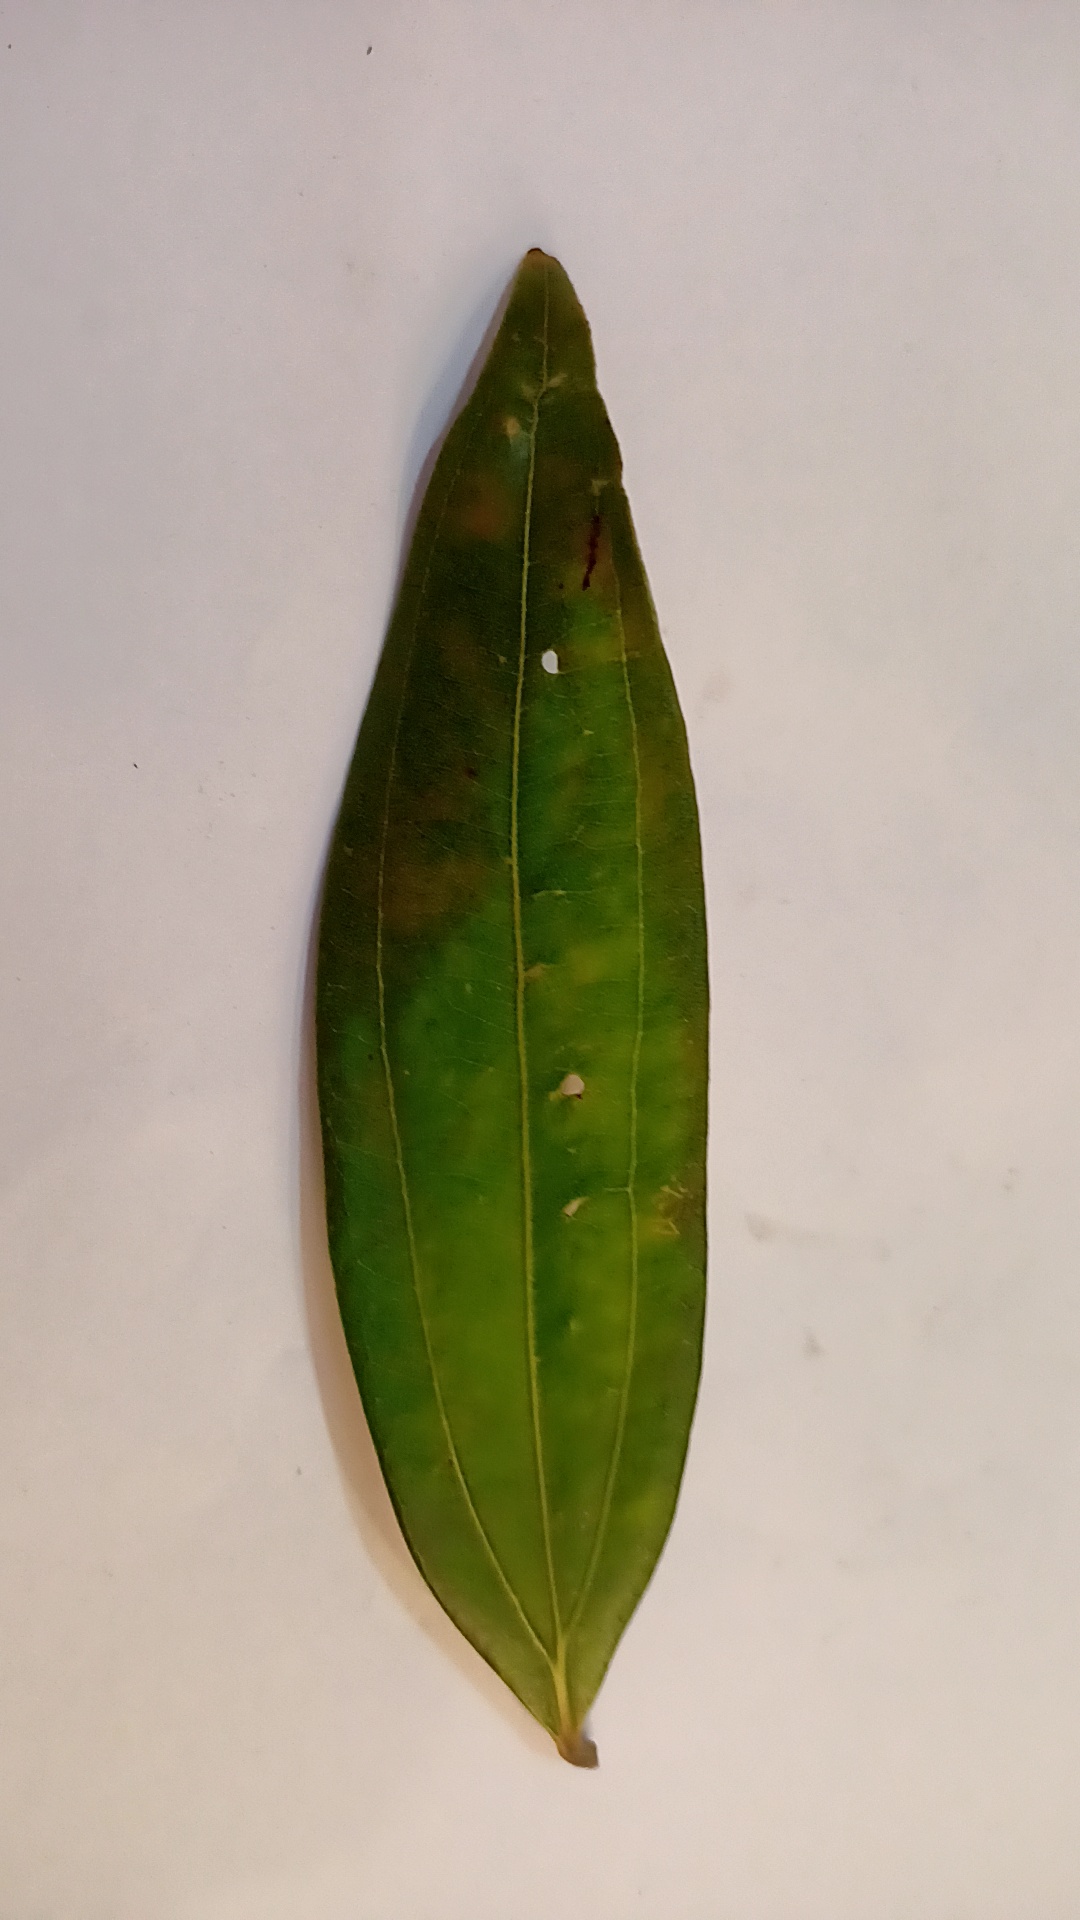
Label: Disease